Nephrops norvegicus

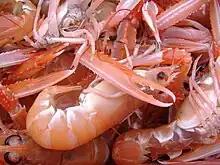
Freshly caught "Nephrops norvegicus" in Scotland

The typical life span of "N. norvegicus" is 5–10 years, reaching 15 years in exceptional cases. Its reproductive cycle varies depending on geographical position: "the periods of hatching and spawning, and the length of the incubation period, vary with latitude and the breeding cycle changes from annual to biennial as one moves from south to north". Incubation of eggs is temperature-dependent, and in colder climates, the duration of the incubation period increases. This means that, by the time hatching occurs, it may be too late for the females to take part in that year's breeding cycle. In warmer climates, the combined effects of recovery from moulting and ovary maturation mean that spawning can become delayed. This, in turn, has the effect of the female missing out a year of egg carrying.